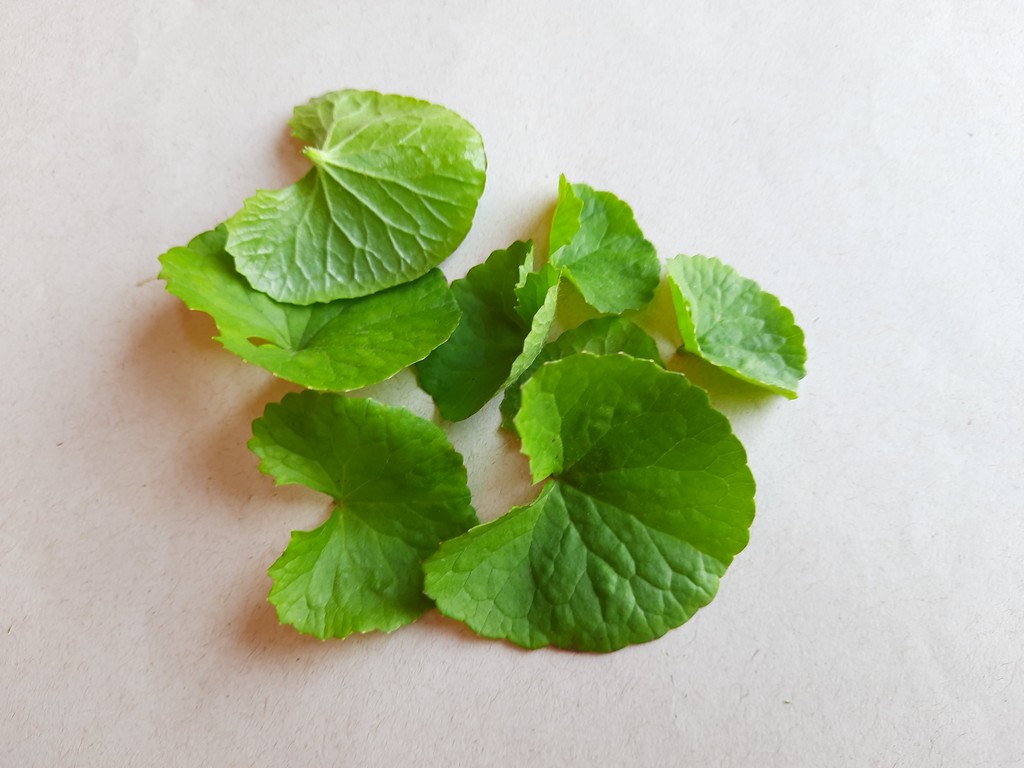
Label: Healthy